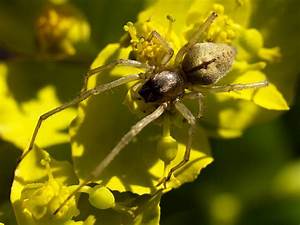
Label: ragno